Bastarda

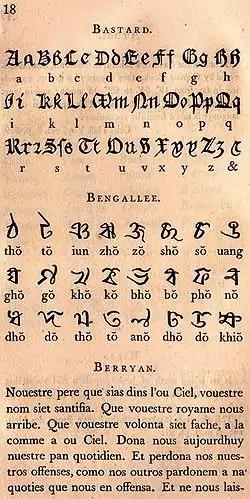
Bastarda type in Fry's ""

Bastarda or bastard was a blackletter script used in France, the Burgundian Netherlands and Germany during the 14th and 15th centuries. The Burgundian variant of script can be seen as the court script of the Dukes of Burgundy. The particularly English forms of the script are sometimes distinguished as Bastarda Anglicana or Anglicana.